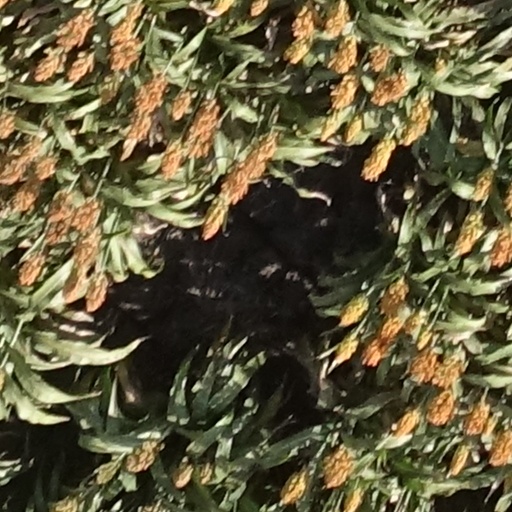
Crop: sorghum